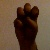
The image shows a hand gesture representing the letter 'E' in Indian Sign Language.